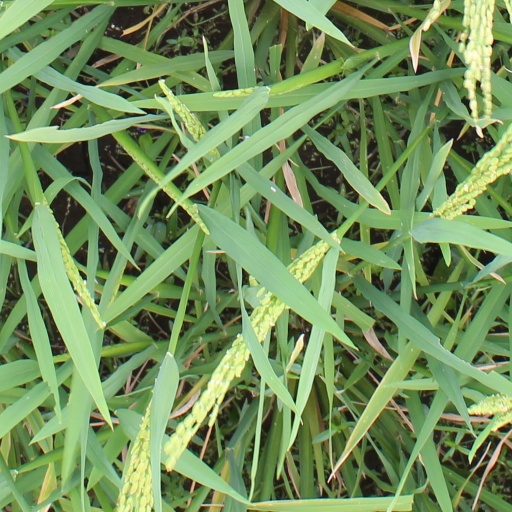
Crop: rice